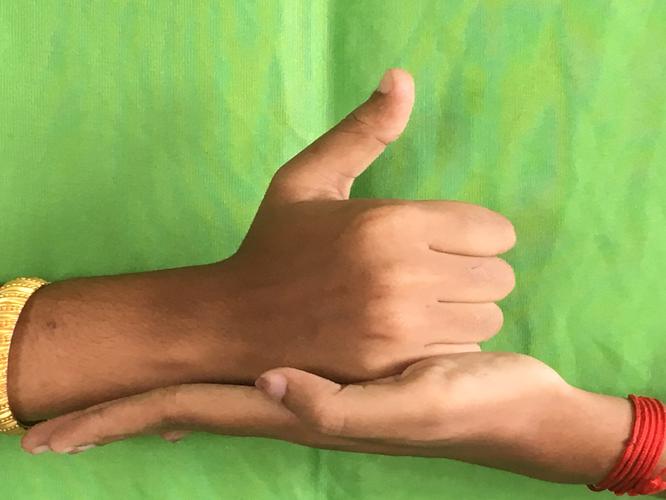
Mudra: Shivalinga
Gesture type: double_hand